The Celebration Tour

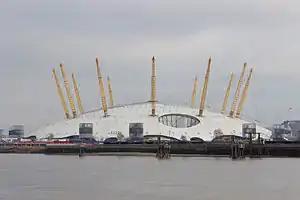
The O Arena in London, where the Celebration Tour kicked off

On August 19, 2022, Madonna released "", a compilation album that includes remixes of her 50 number-one hits on the US "Billboard" Dance Club Songs chart. Following the release, the singer uploaded a six-minute video on her YouTube account in which she answered 50 of her fans' "most burning" questions; one asked if she was going to tour to promote the release, to which she answered: "Do you want me to go on tour?" Prior to the compilation's release, Madonna had expressed her desire to embark on a concert tour during an interview with "Variety", where she referred to the stage as her "happy place". Rumors of a tour began circulating in October 2022, after outlets in Latin America began reporting that Madonna had booked a reservation at Montevideo's Estadio Centenario for early October 2023.